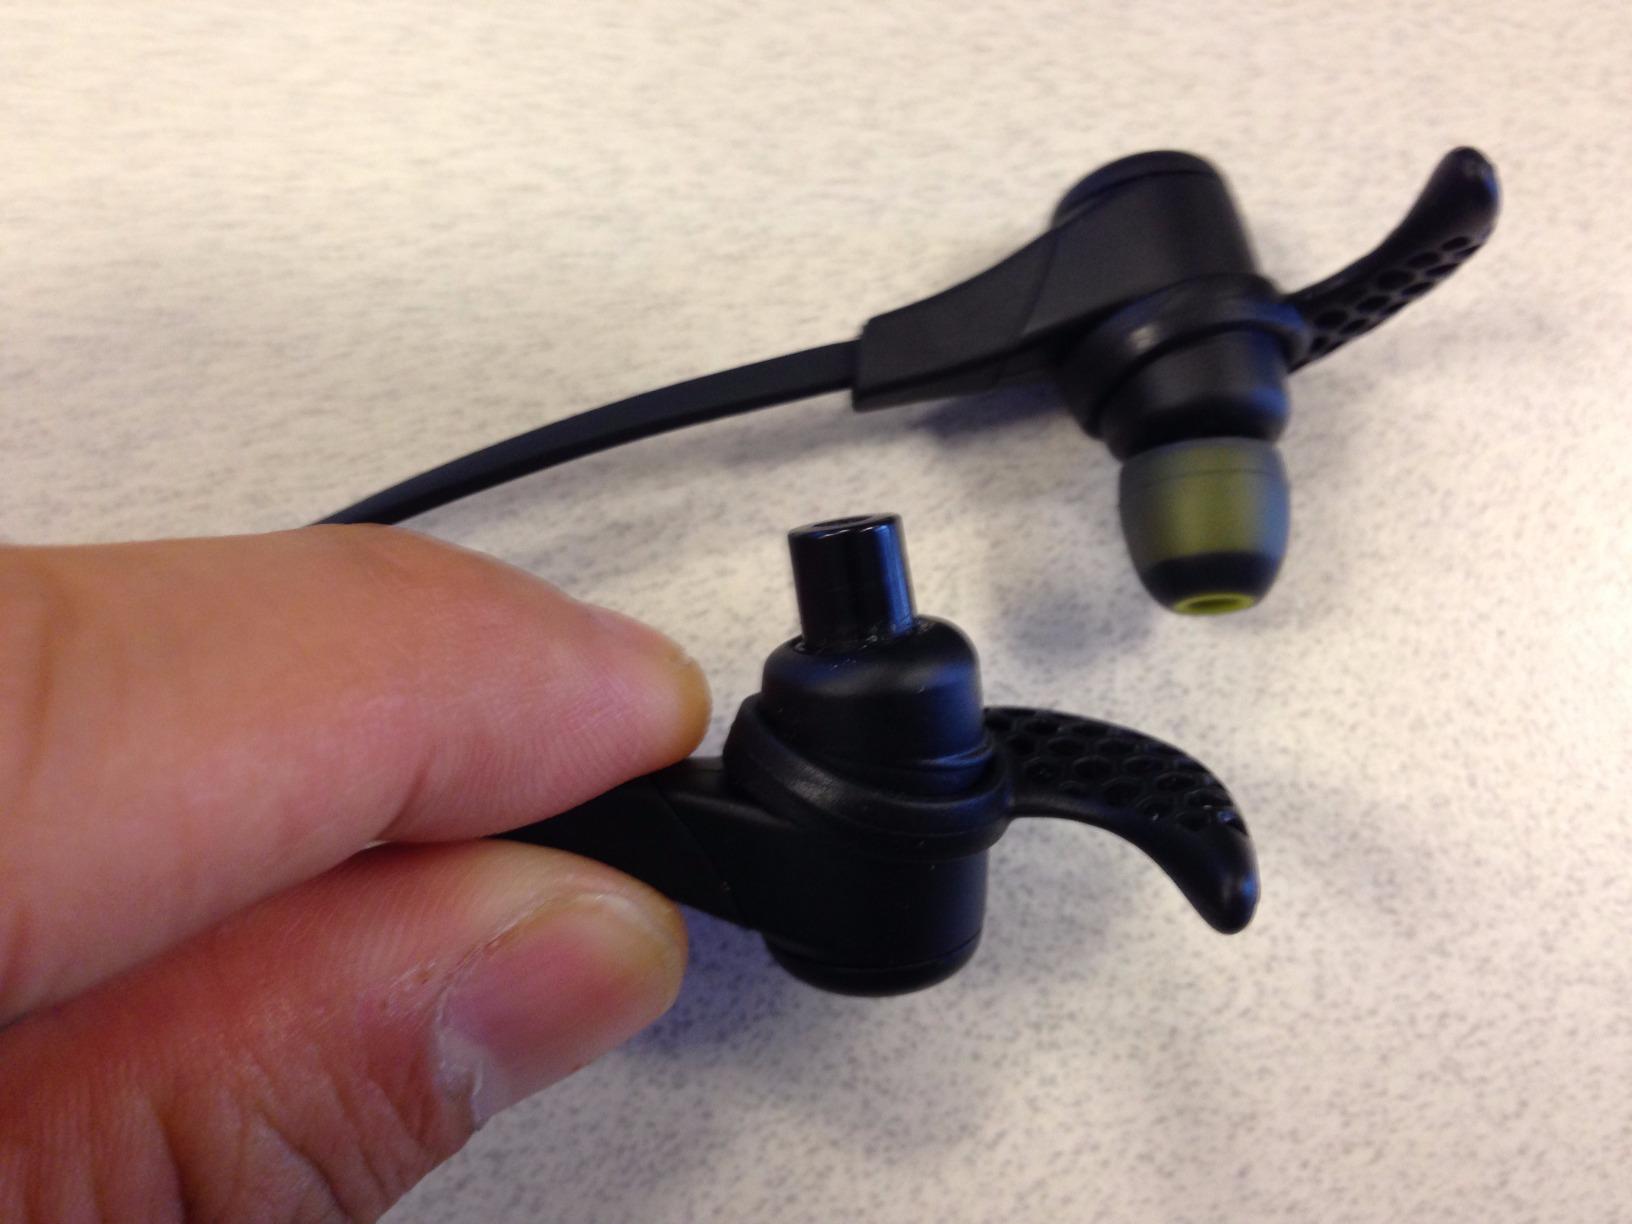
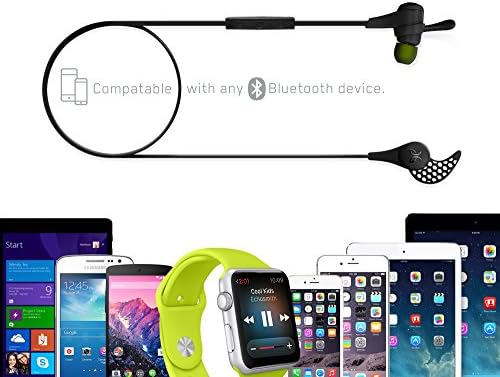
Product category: headphones
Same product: yes